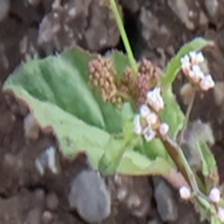
Weed species: Punarnava _(Boerhaavia diffusa)